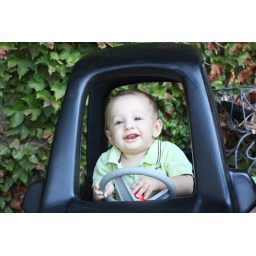
Wyatt in his black truck